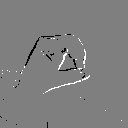
ASL letter: o